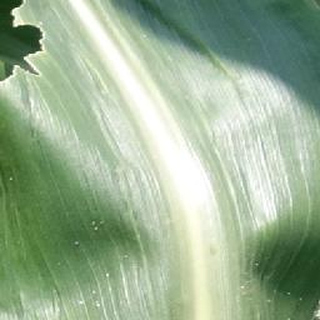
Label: healthy_corn